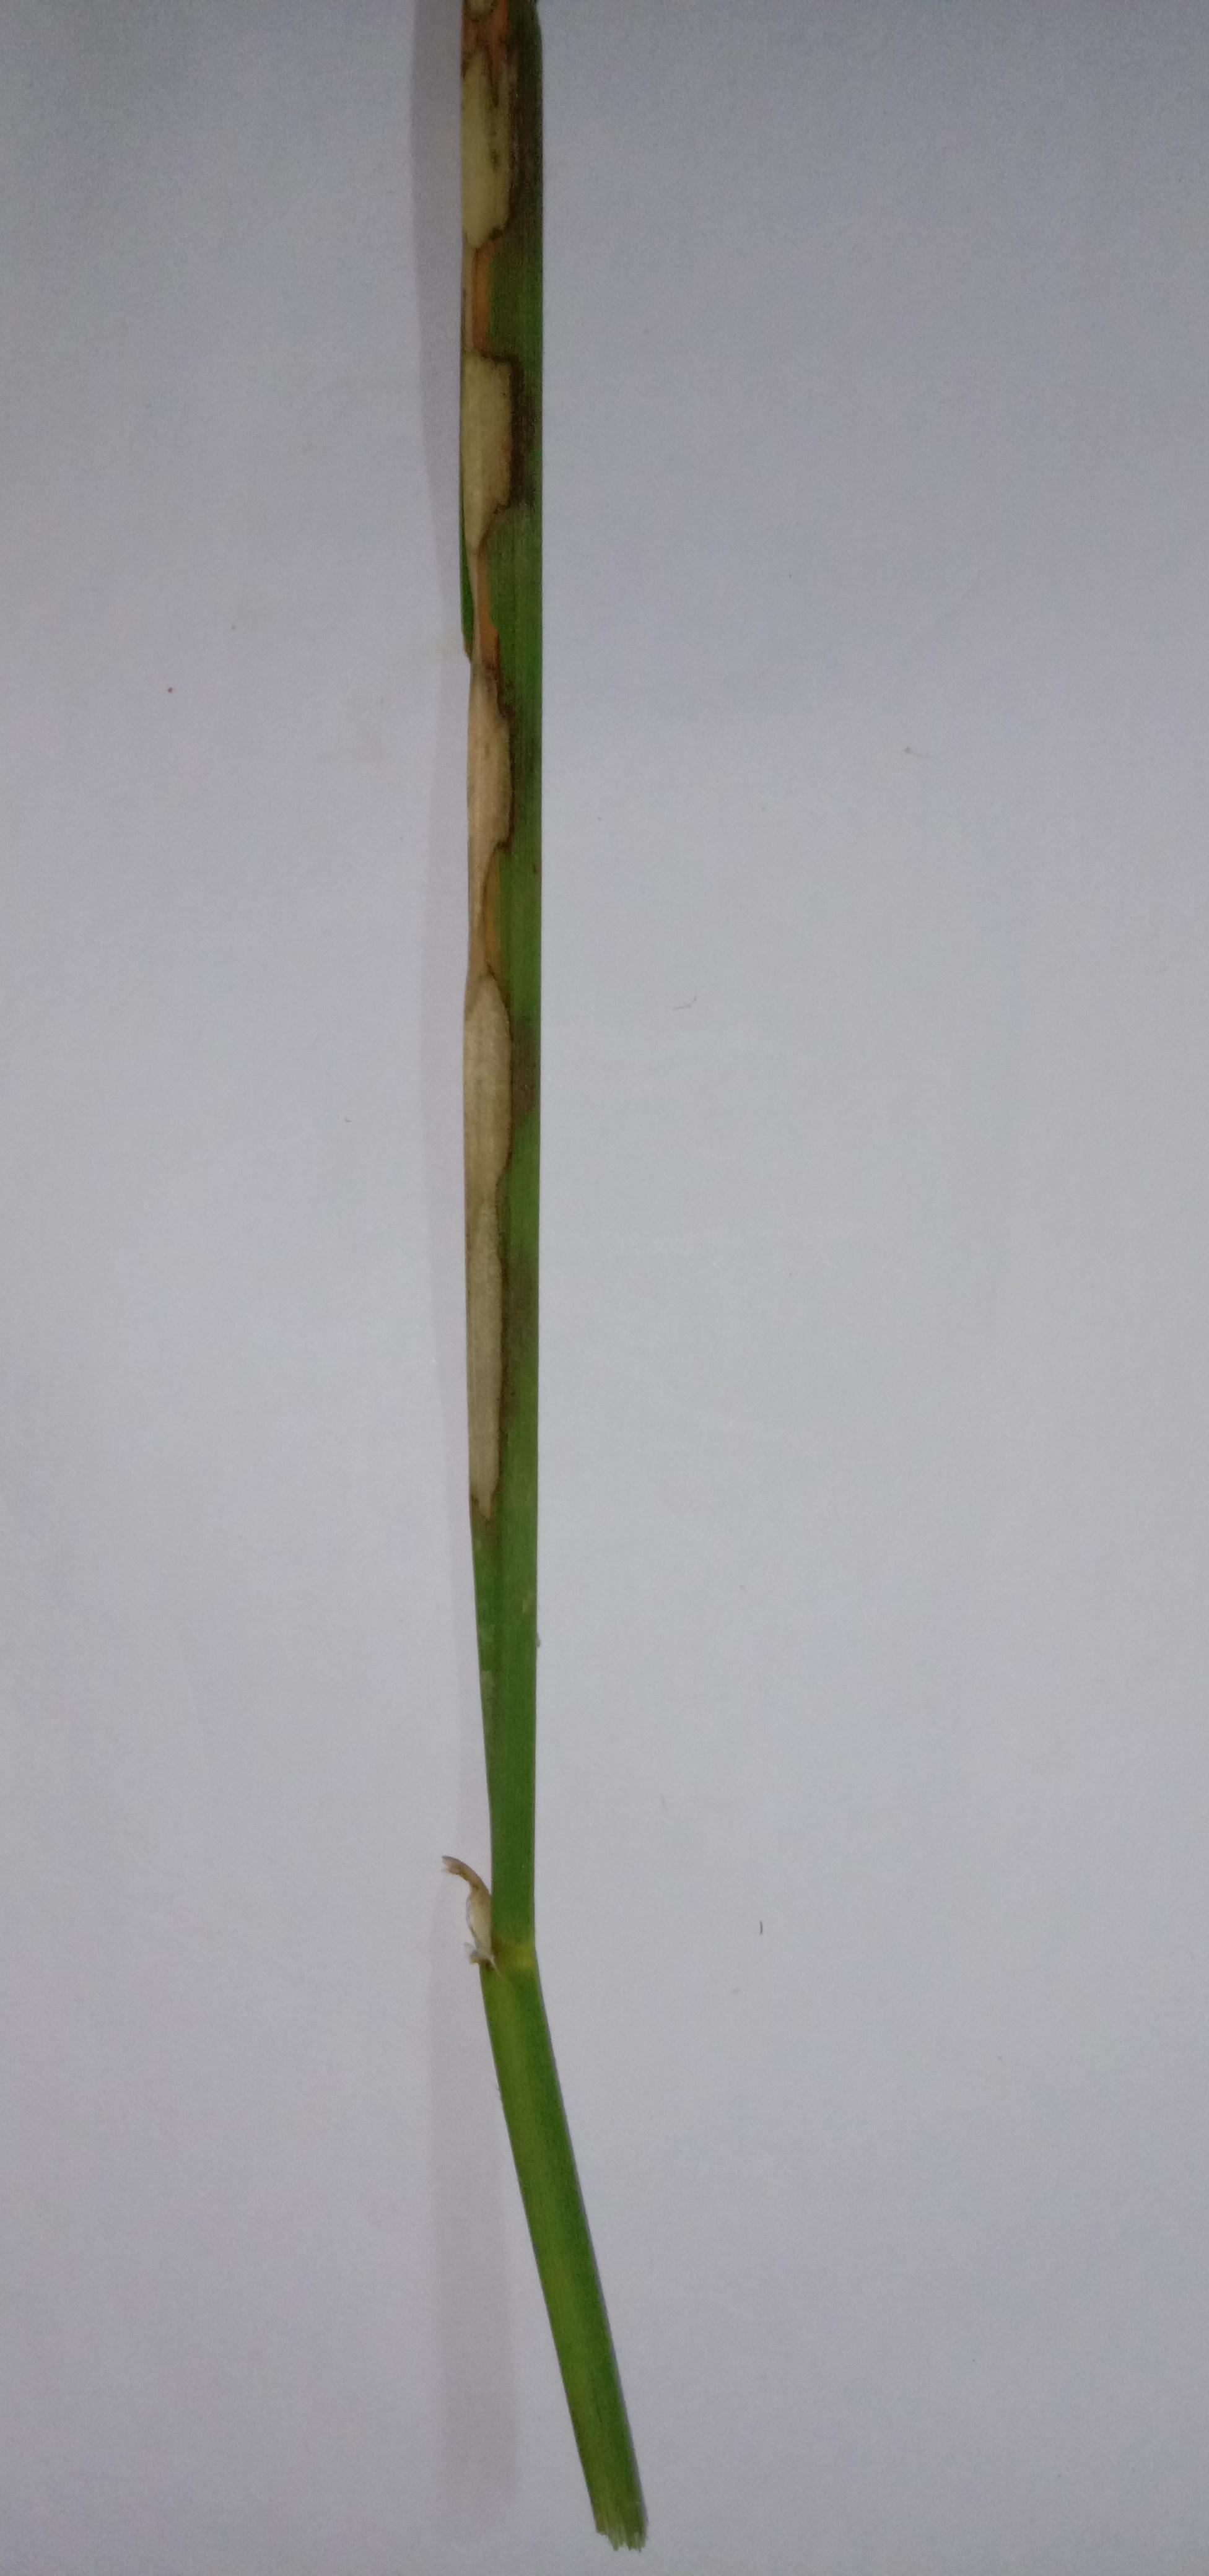
Label: Rice___Brown_Spot